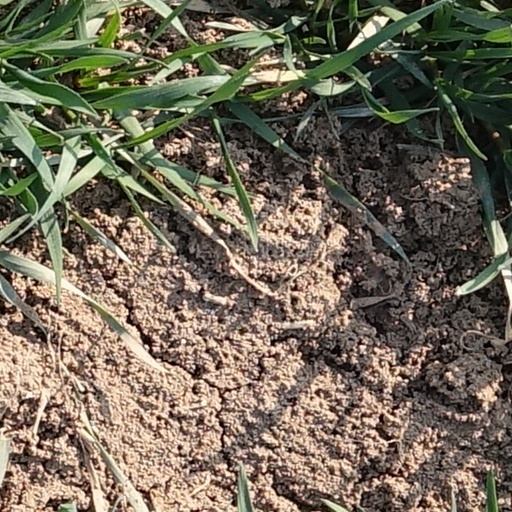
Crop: wheat